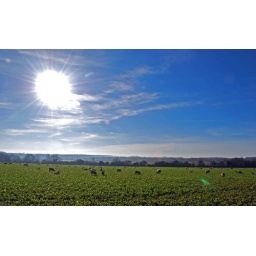
sheep in the turnip field 2 - wiltshire - 16.11.2010